Lasse Nielsen (footballer, born 1987)

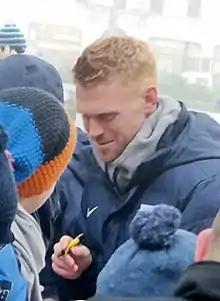
Nielsen with Lech Poznań in 2017

Lasse Nielsen (3 March 1987) is a Danish former professional footballer who played as a centre-back.